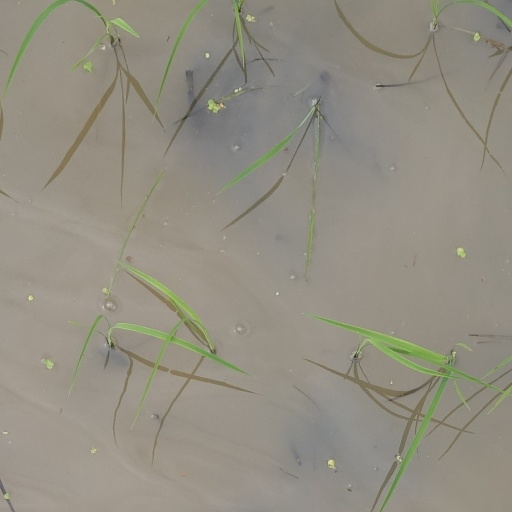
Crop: rice